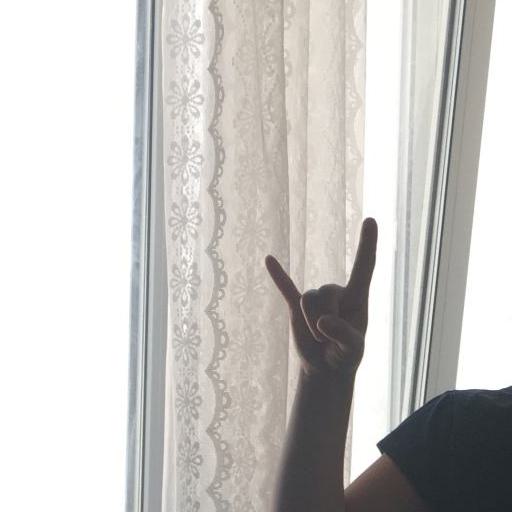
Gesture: rock